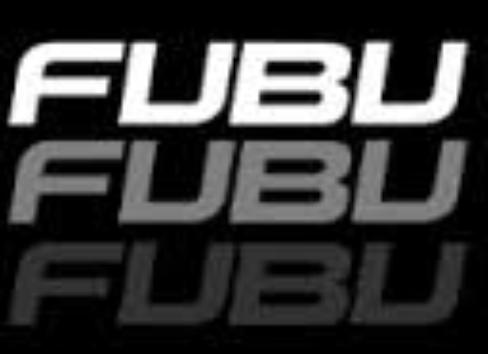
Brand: FUBU
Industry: Clothes